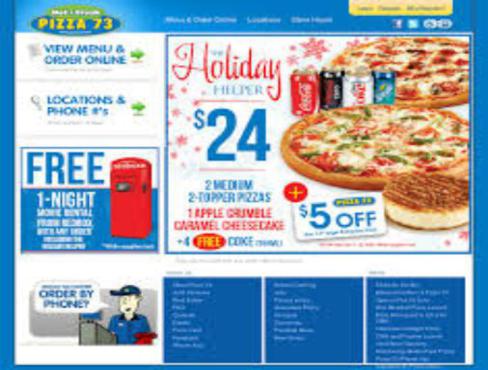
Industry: Food